Hurd (band)

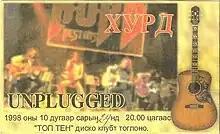
Ticket to Hurd's Unplugged concert

The first major concert by Hurd, called "Khar salkhi" ("black wind"), was held at the State Circus in March 1995. For this reason, Hurd is considered to be officially founded in 1995, although they were active since 1987.